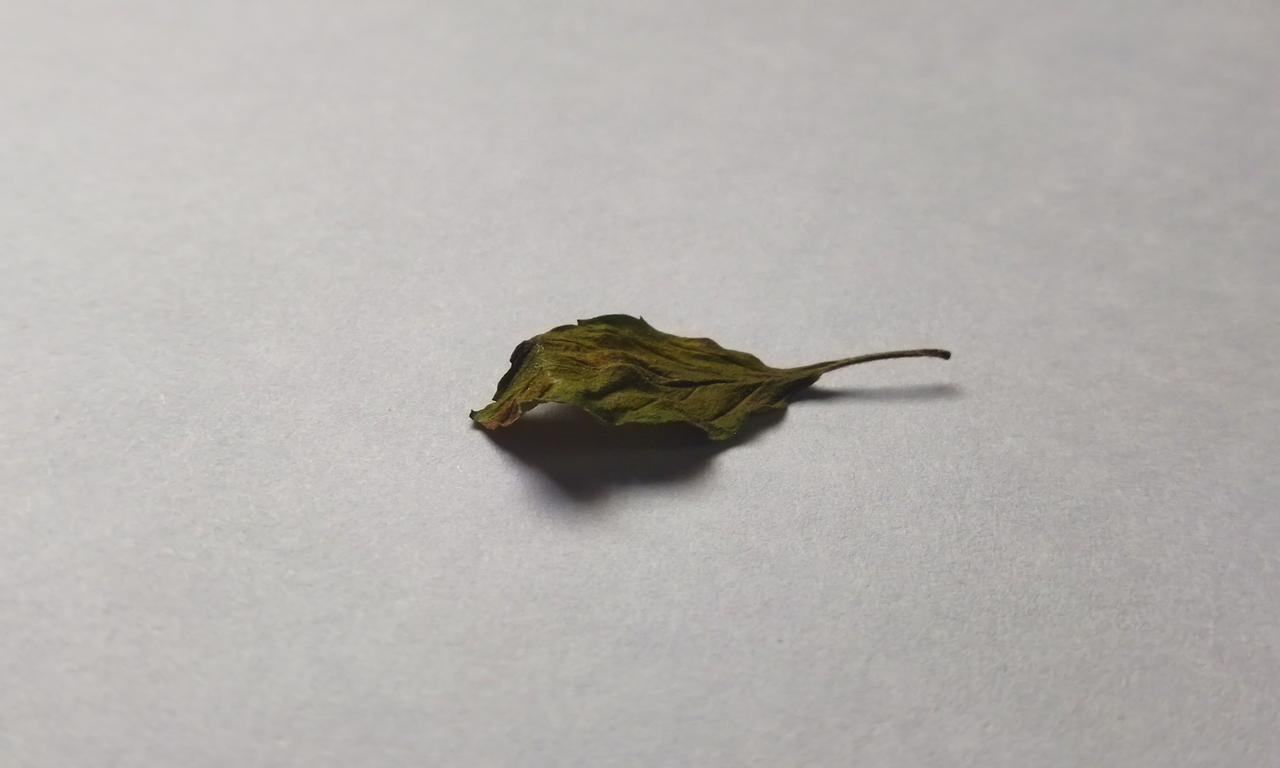
Label: Spoiled